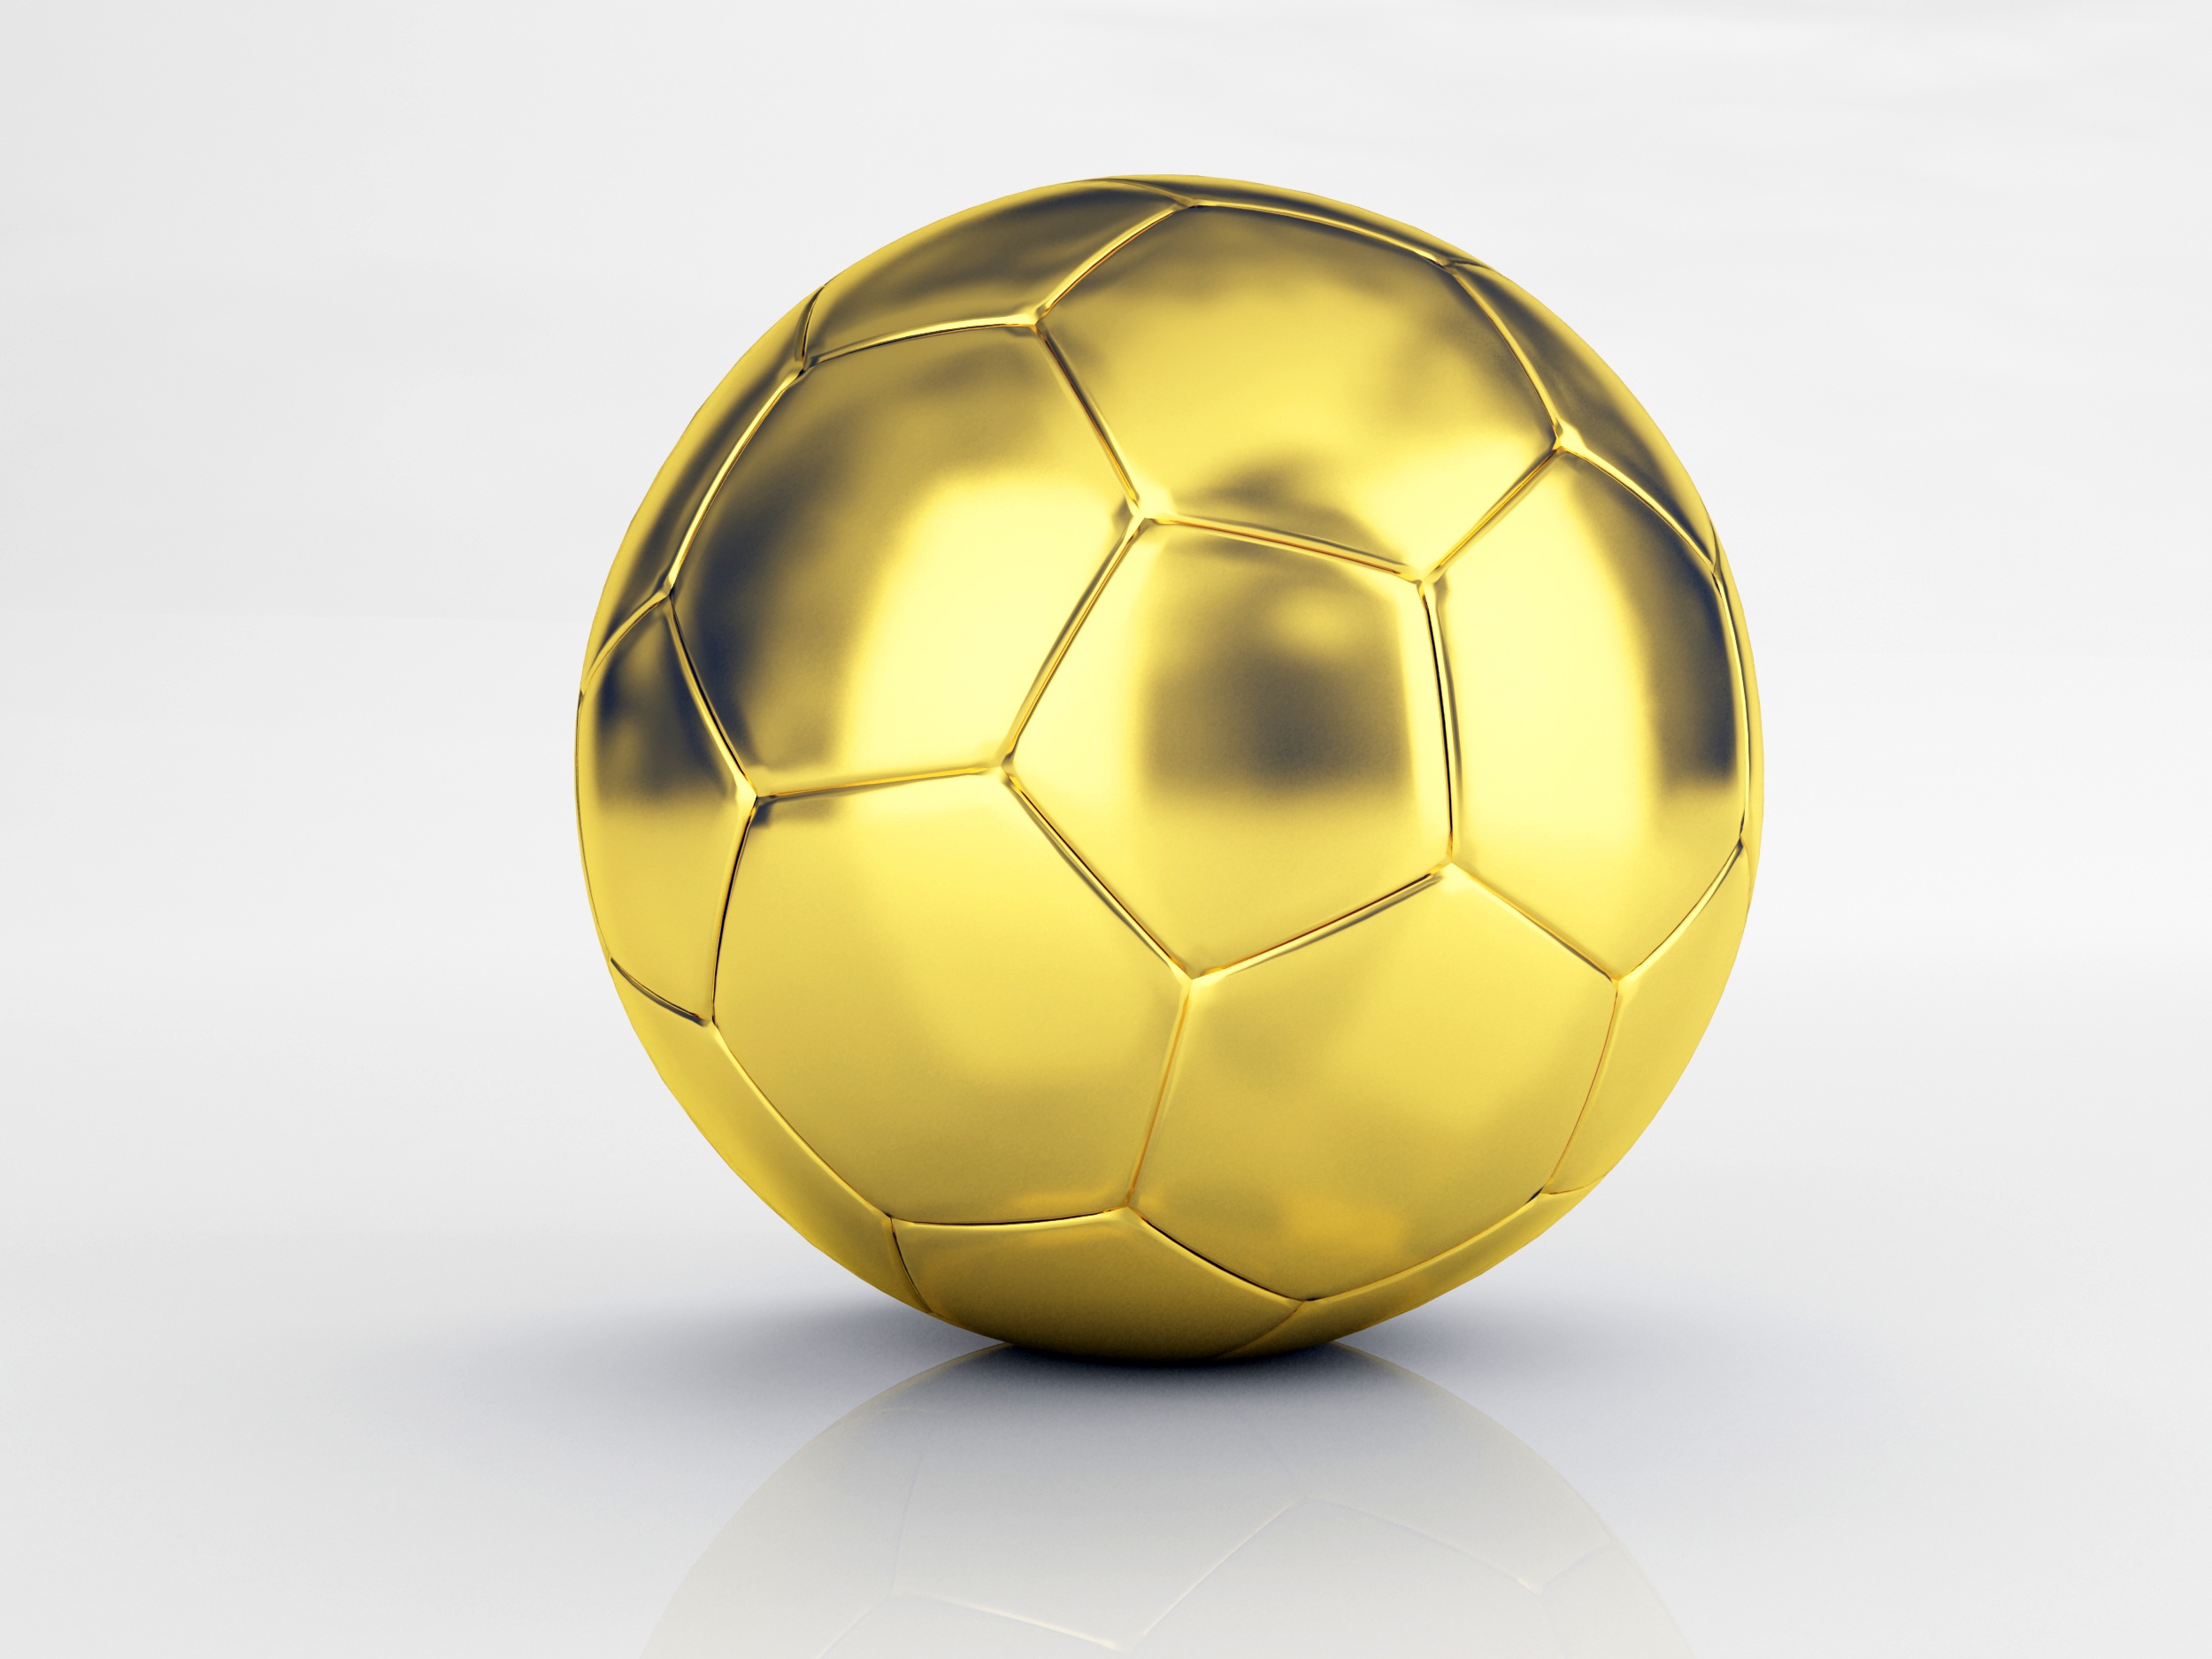
golden, soccer, yellow, football, circle, sports equipment, illustration, ball, sphere